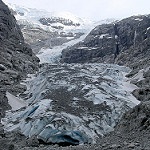
Label: glacier